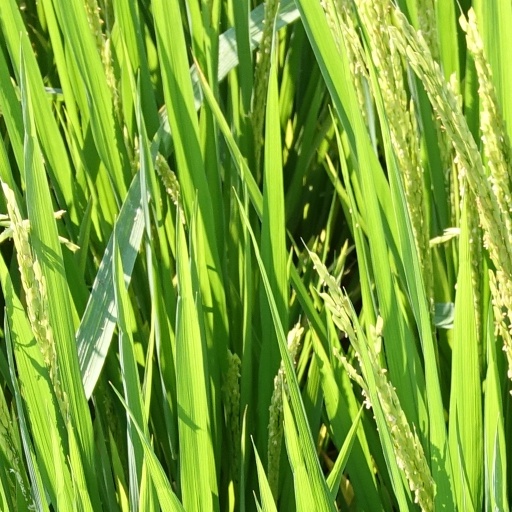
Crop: rice